Tampere light rail

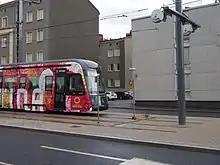
A tram on line 1 at its end stop at Sorin aukio square in central Tampere. The tracks physically end at this stop, the trams have to switch direction to continue their journey.

The Tampere light rail, branded as Tampere Tram, is a public transport system in Tampere, Finland. In November 2016, the Tampere city council approved plans to construct a 330-million-euro light rail system on the route from the city centre to Hervanta and to the Tampere University Hospital. Traffic on the first two lines of the route (lines 1 and 3) began on 9 August 2021.